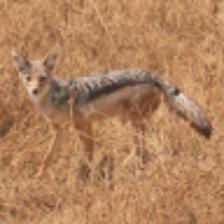
Label: NonHuman